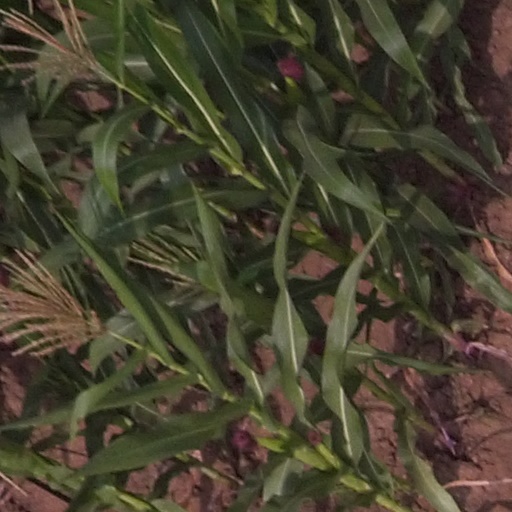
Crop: maize; corn